Jesse Jackson 1988 presidential campaign

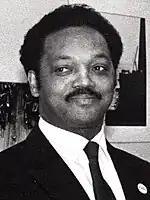
Jesse Jackson

Jackson and eventual nominee Michael Dukakis outlasted all other Democratic candidates to the final primaries, including California. Jackson came in second in delegates behind Dukakis. Jackson beat out candidates future Vice President Al Gore, future President Joe Biden, and Dick Gephardt, among others. In early 1988, Jackson organized a rally at the former American Motors assembly plant in Kenosha, Wisconsin, approximately two weeks after new owner Chrysler announced it would close the plant by the end of the year. In his speech, Jackson spoke out against Chrysler's decision, stating "We have to put the focus on Kenosha, Wisconsin, as the place, here and now, where we draw the line to end economic violence!" and compared the workers' fight to that of the civil rights movement in Selma, Alabama. As a result, the UAW Local 72 union voted to endorse his candidacy, even against the rules of the UAW. However, Jackson's campaign suffered a significant setback less than two weeks later when he was defeated handily in the Wisconsin primary by Michael Dukakis. Jackson's showing among white voters in Wisconsin was significantly higher than in his 1984 run, but was also noticeably lower than pre-primary polling had indicated it would be. The discrepancy has been cited as an example of the so-called "Bradley effect".